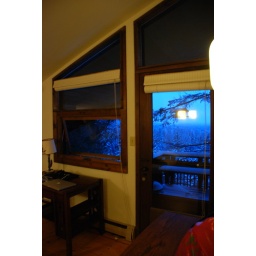
looking at the door to balcony in bedroom at upper floor